Hammonasset Paper Mill Site

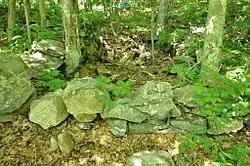

The Hammonasset Paper Mill Site is a historic industrial archaeological site off Green Hill Road in Killingworth and Madison, Connecticut. The site contains the remains of a paper mill built in 1865 and operated until 1890. The site, listed on the National Register of Historic Places in 1996, is owned by a local land trust, and is accessible by hiking trails.